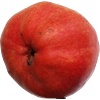
Label: red_pear